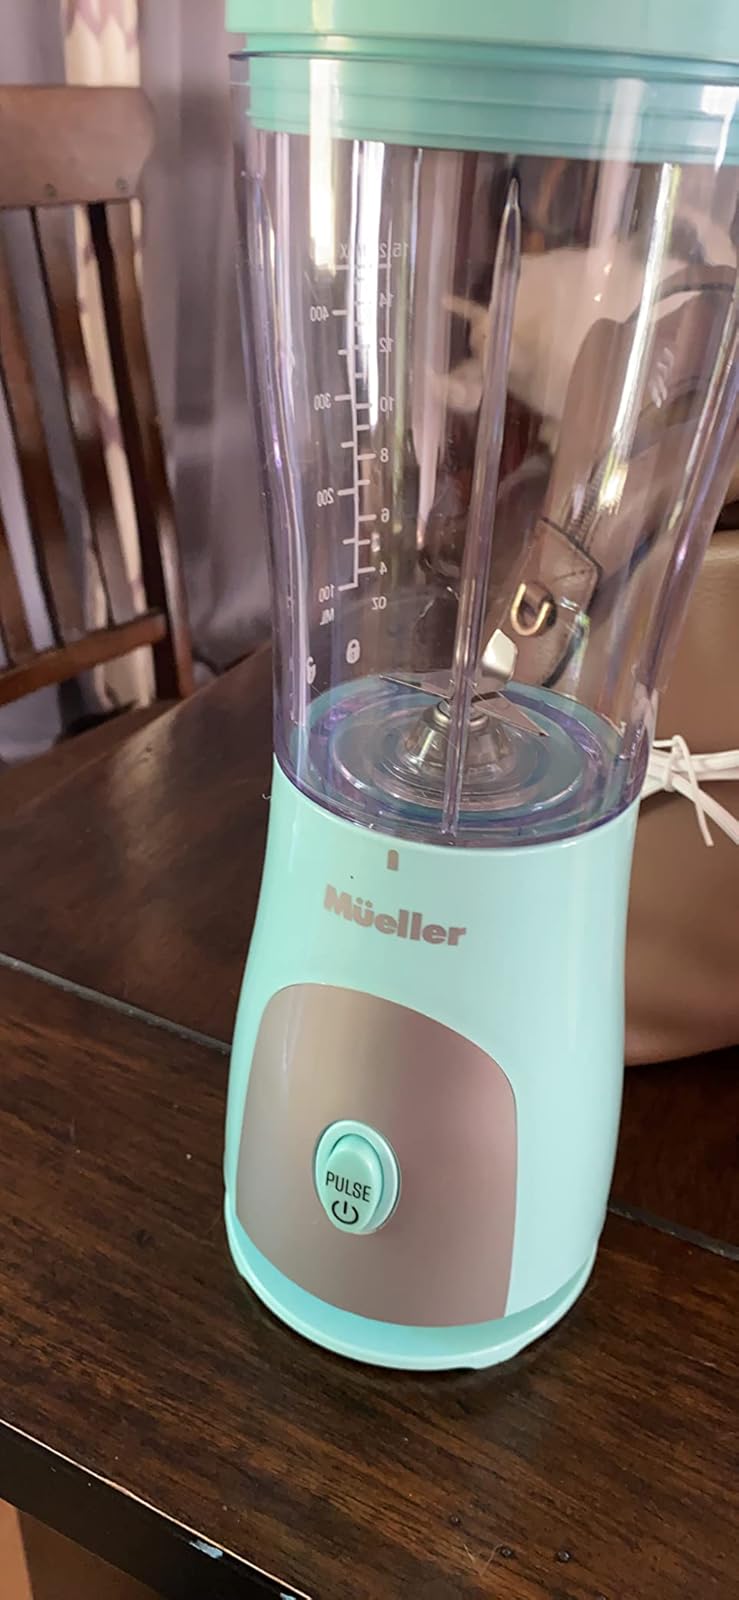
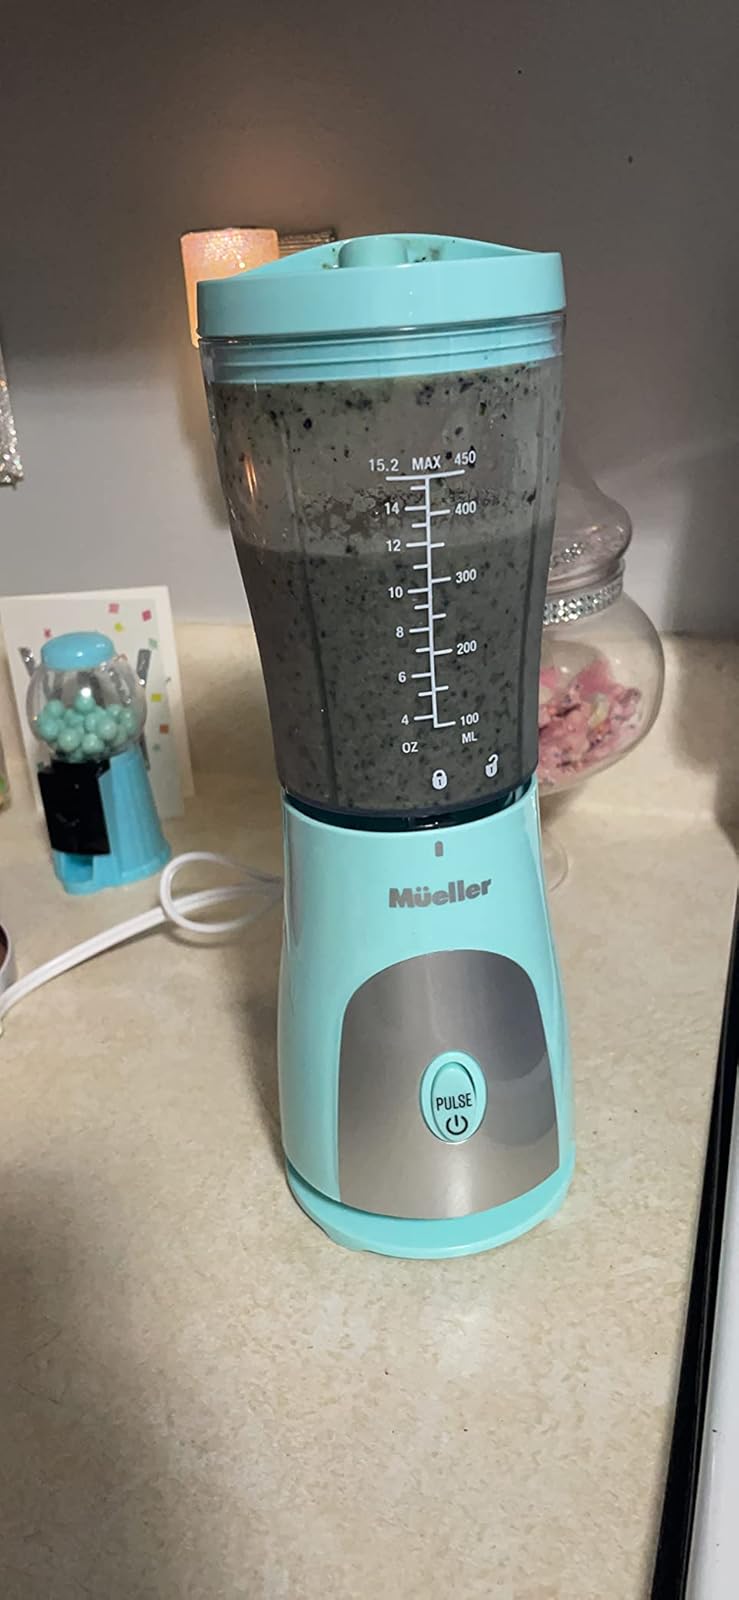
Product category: items_blender
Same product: yes